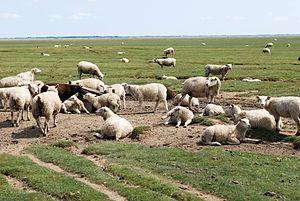
Le parc national de la mer des Wadden est un des quatre parcs nationaux du Danemark. Il couvre la partie danoise de la mer des Wadden de Ho Bugt à la frontière allemande. D'une superficie de 1 466 km², dont 300 km² terrestres, il inclut les îles de Rømø, de Mandø et de Fanø, ainsi que Skallingen, la vallée de Varde Å et de nombreux marais salants et polders près de Tjæreborg, Ribe et Tønder.